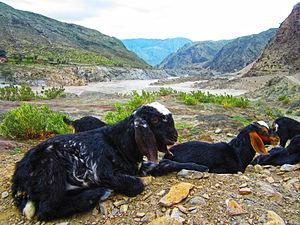
Les régions tribales ou zones tribales sont une région de 27 220 km² située au nord-ouest du Pakistan et ancienne subdivision administrative, disparue après sa fusion avec la province de Khyber Pakhtunkhwa en 2018.
Le district de Mohmand est une subdivision administrative de la province de Khyber Pakhtunkhwa au Pakistan. Il était intégré aux régions tribales jusqu'à leur fusion avec la province en 2018 et était jusqu'alors appelé agence de Mohmand.